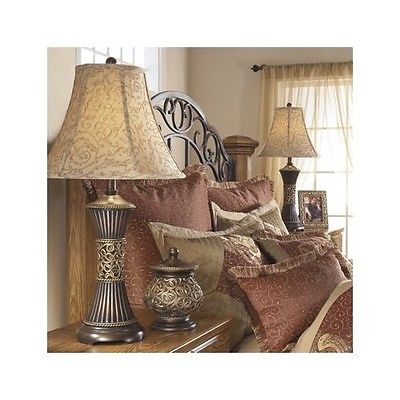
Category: lamp